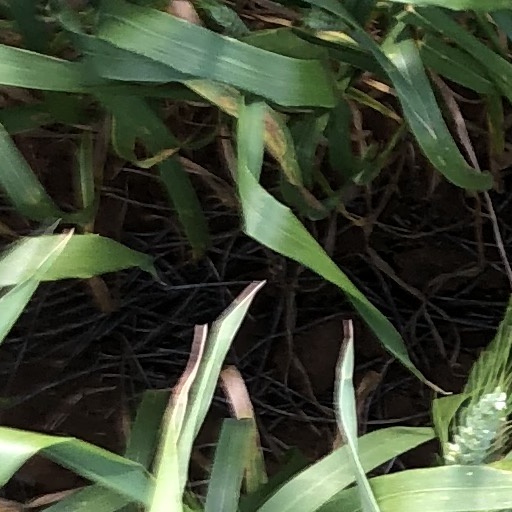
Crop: wheat